Triloquist

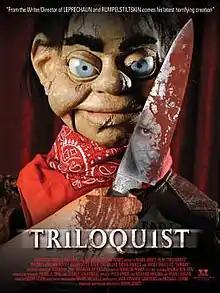
Theatrical poster

Triloquist is a 2008 American horror film written and directed by Mark Jones and produced by Jack Edward Sawyers, Marlon Parry, and Michael Levine. It stars Paydin LoPachin, Rocky Marquette, Katie Chonacas and Brian Krause.